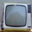
Label: television